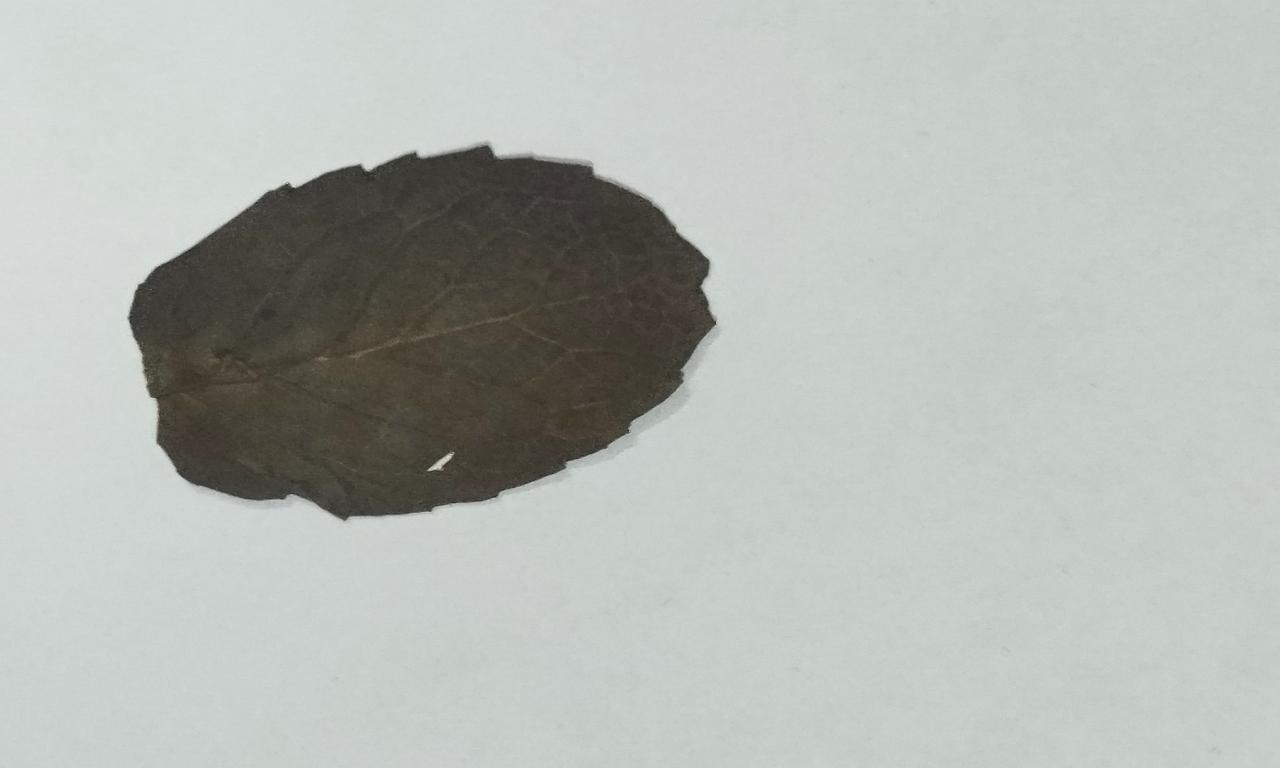
Label: Dried